Felix Pappalardi

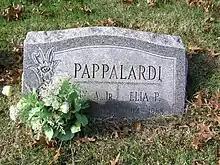
The grave of Felix Pappalardi in Woodlawn Cemetery

In 1964, Pappalardi was a member of Max Morath's Original Rag Quartet (ORQ) in their premier engagement at New York City's Village Vanguard. Along with Pappalardi on guitarrón (Mexican acoustic bass) were pianist-singer Morath, who revived classic ragtime played in the Scott Joplin manner, Barry Kornfeld, a New York studio folk and jazz guitarist, and Jim Tyler, a Baroque and Renaissance lutenist, playing four-string banjo and mandolin. The ORQ toured the college and concert circuit, opening four engagements with the Dinah Shore show in Las Vegas and elsewhere. Pappalardi studied classical music at the University of Michigan. Upon completing his studies and returning to New York, he was unable to find work and so became part of the Greenwich Village folk-music scene, where he made a name for himself as an arranger; he appeared on albums by Tom Paxton, Vince Martin and Fred Neil for Elektra Records. Thereafter he moved into record production, initially concentrating on folk and folk-rock acts for artists such as The Youngbloods and Joan Baez.